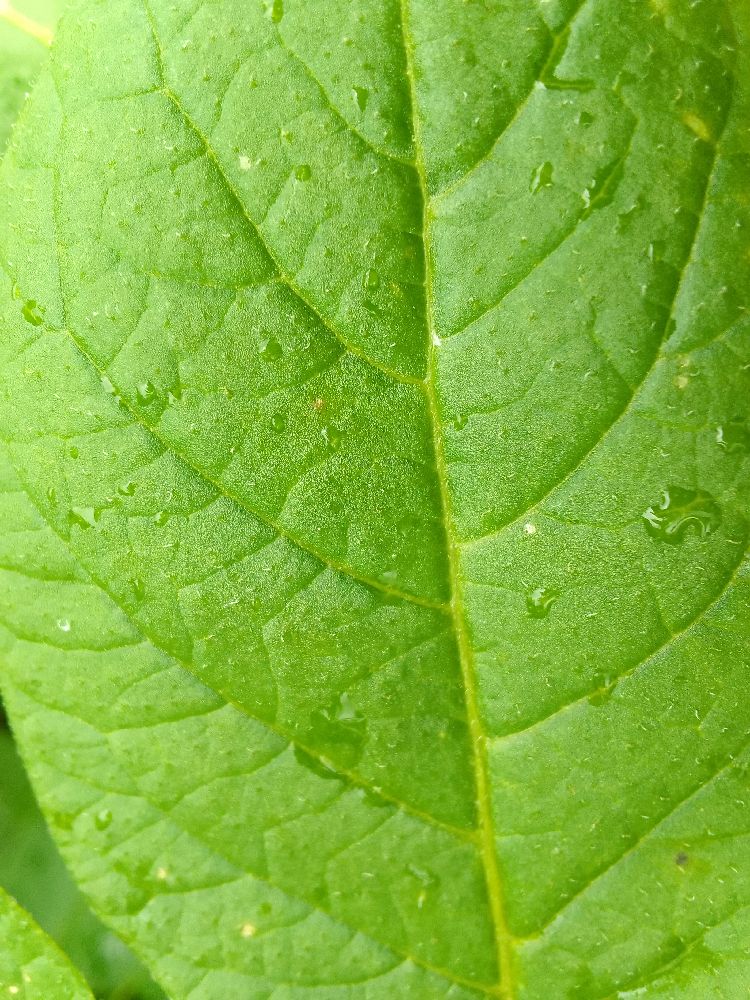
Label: Healthy